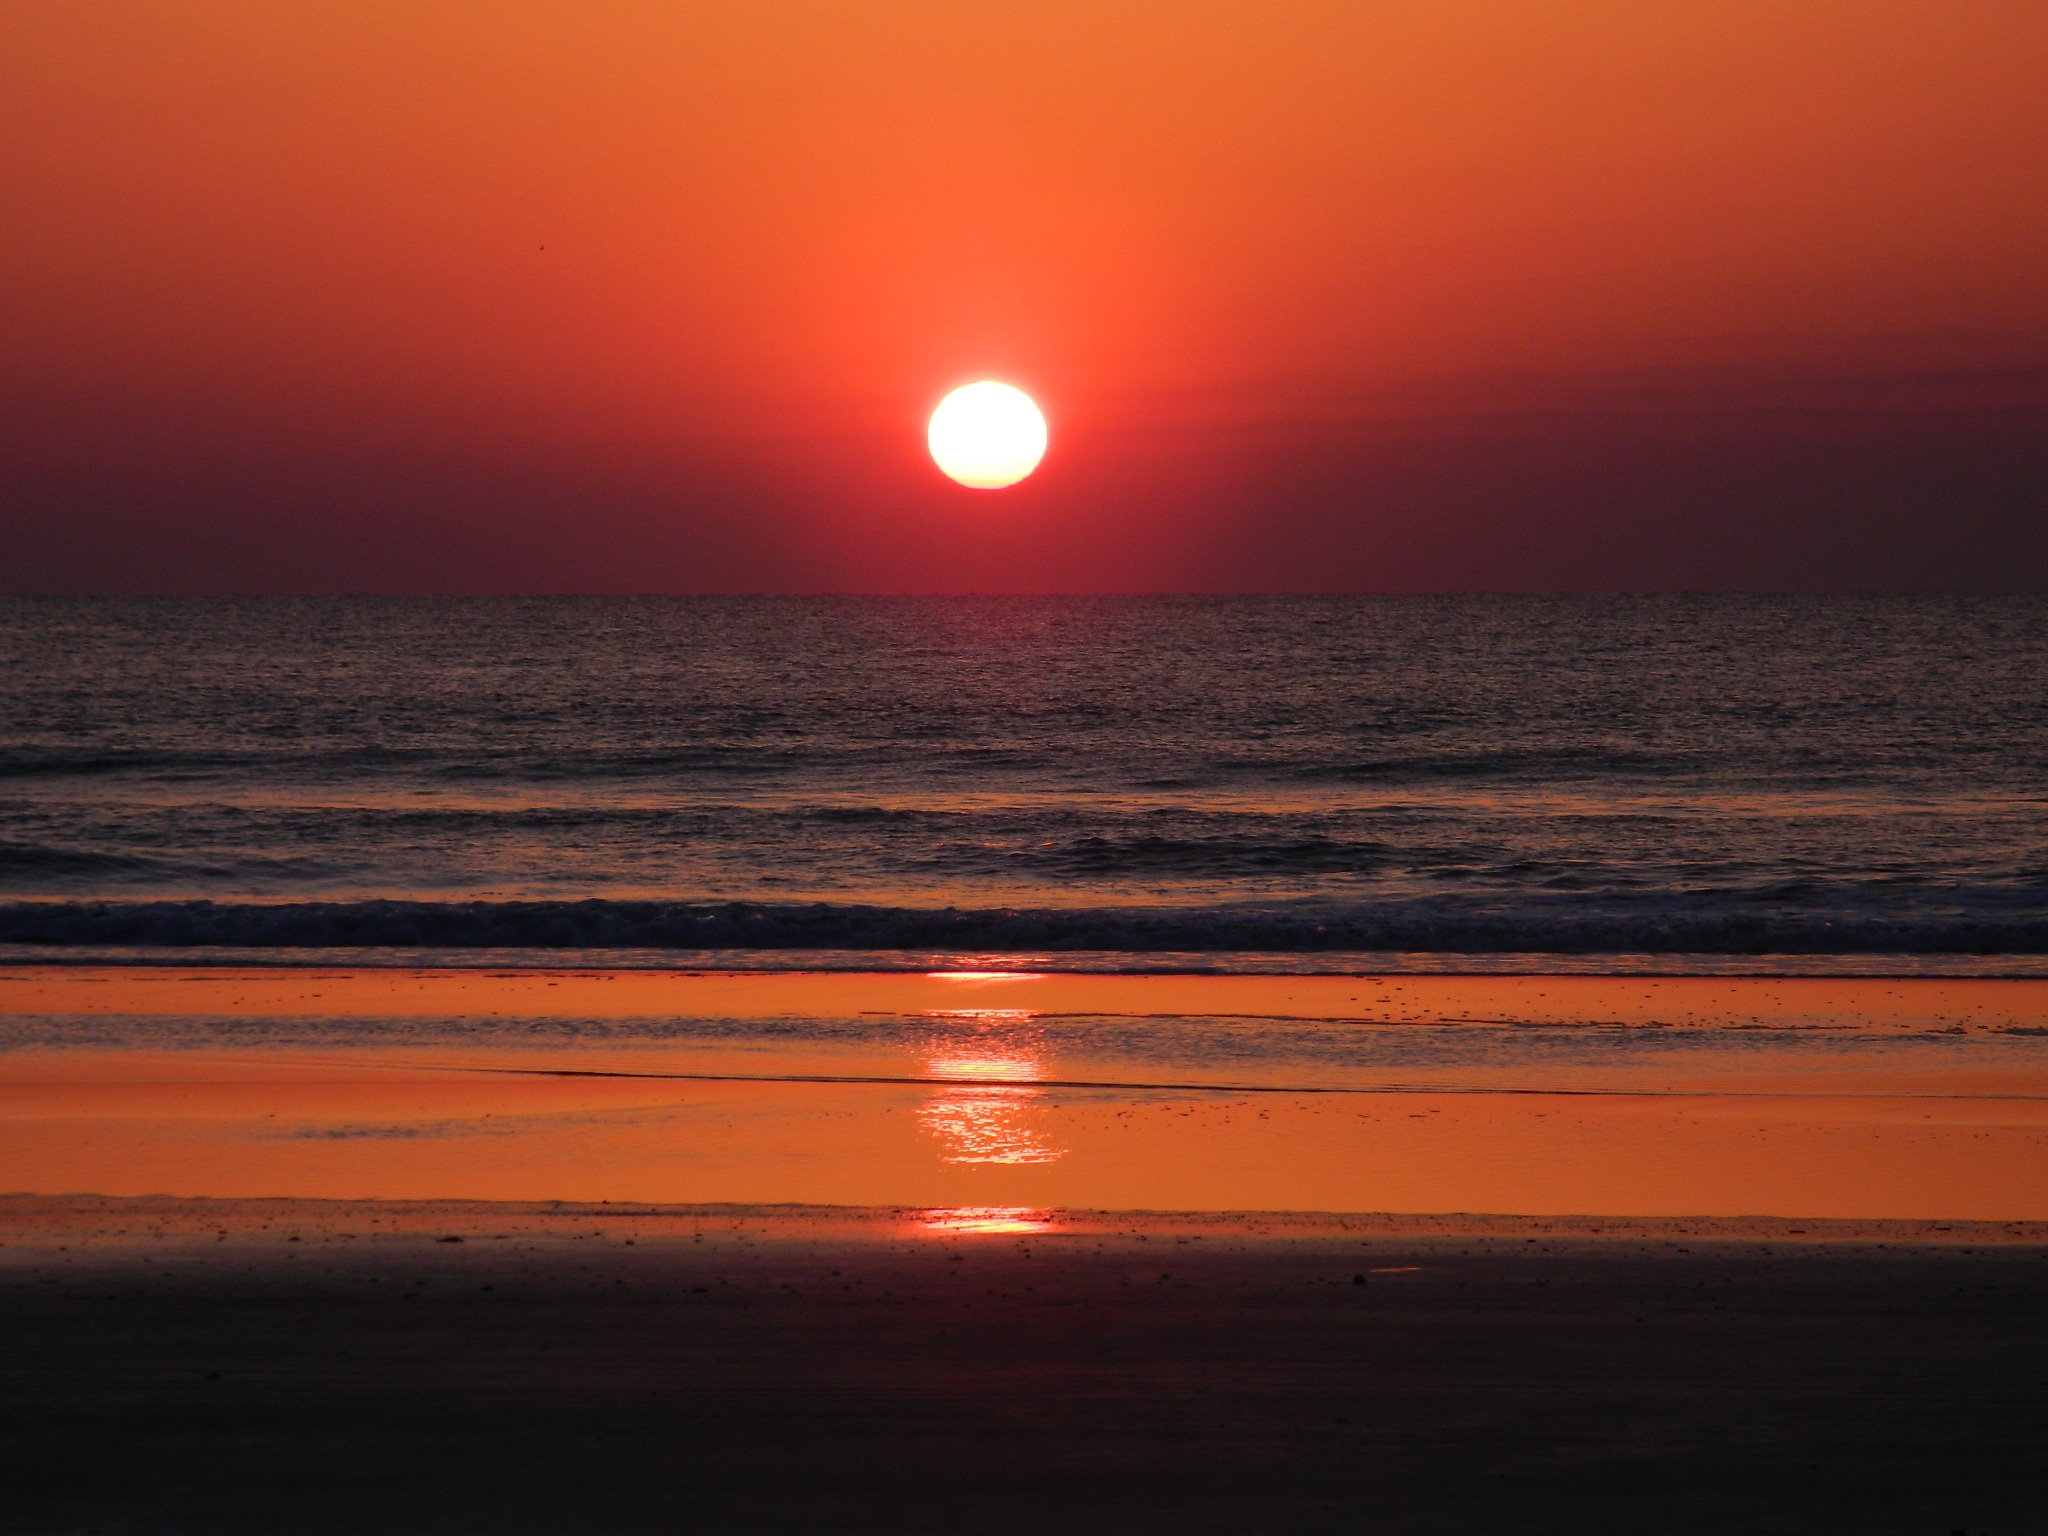
beach, sea, coast, ocean, horizon, sky, sun, sunrise, sunset, sunlight, morning, wave, dawn, atmosphere, dusk, evening, reflection, afterglow, orang, wind wave, red sky at morning